Pat Pat Sat Sat Nhyoe

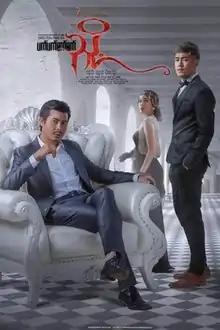
Film poster

Pat Pat Sat Sat Nhyoe is a 2017 Burmese drama film starring Nay Toe, Moe Set Wine and Shwe Htoo. The film, produced by the 7th Sense Film Production, premiered in Myanmar on 17 November 2017.